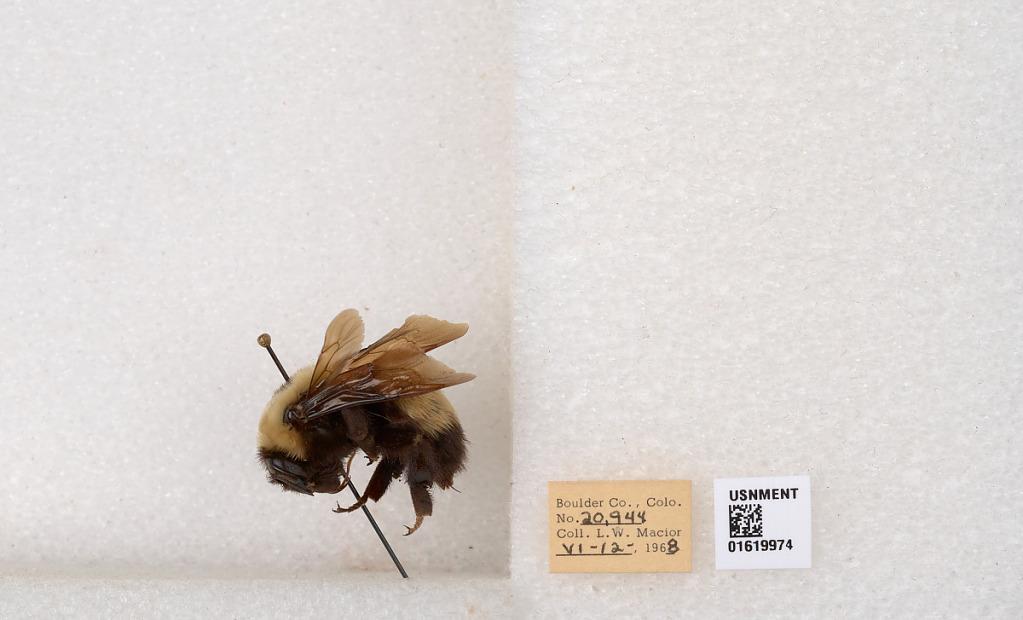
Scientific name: Bombus (Bombus) nevadensis Cresson